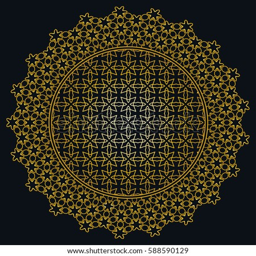
golden mandala on a black background , round geometric ornament , circular line pattern .